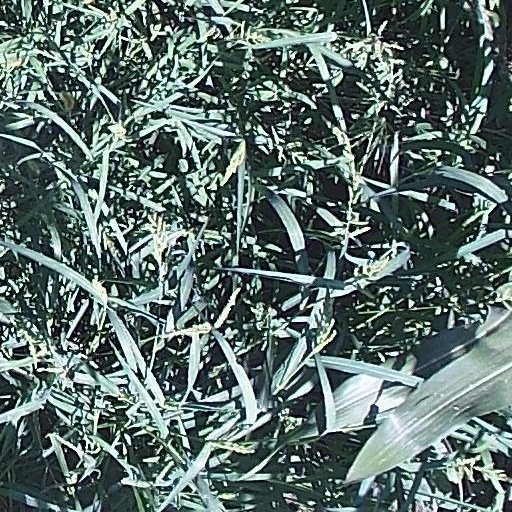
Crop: maize; corn